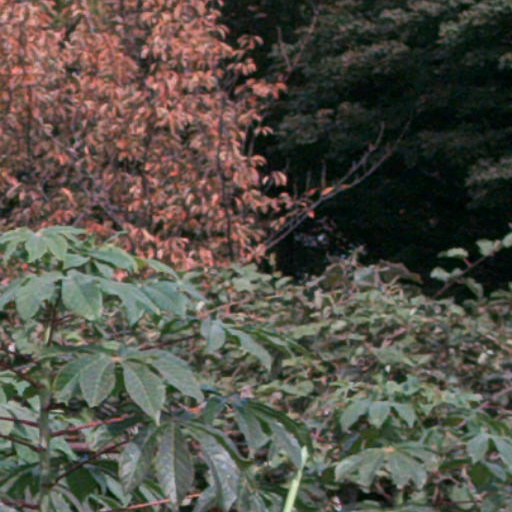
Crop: cassava